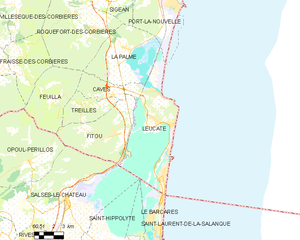
Carte des communes françaises: Leucate
Leucate est une commune française, située dans le département de l'Aude en région Occitanie.